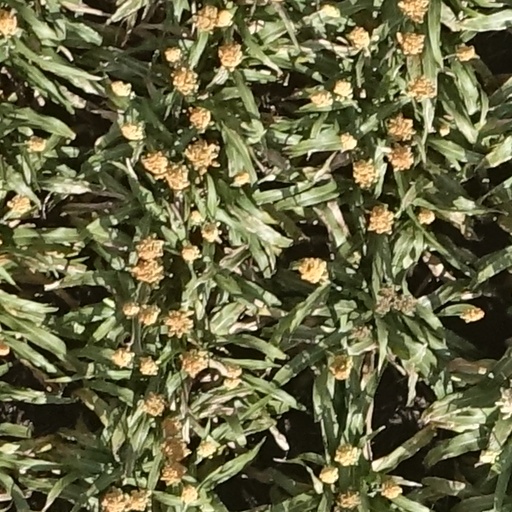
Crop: sorghum